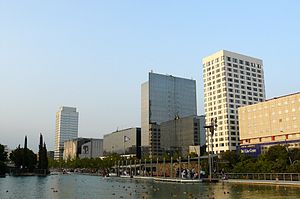
Sabadell
Sabadell er en by i regionen Catalonien i det nordøstlige Spanien med 209.931 indbyggere. Byen ligger ca. 20 kilometer nord for regionens hovedby Barcelona.